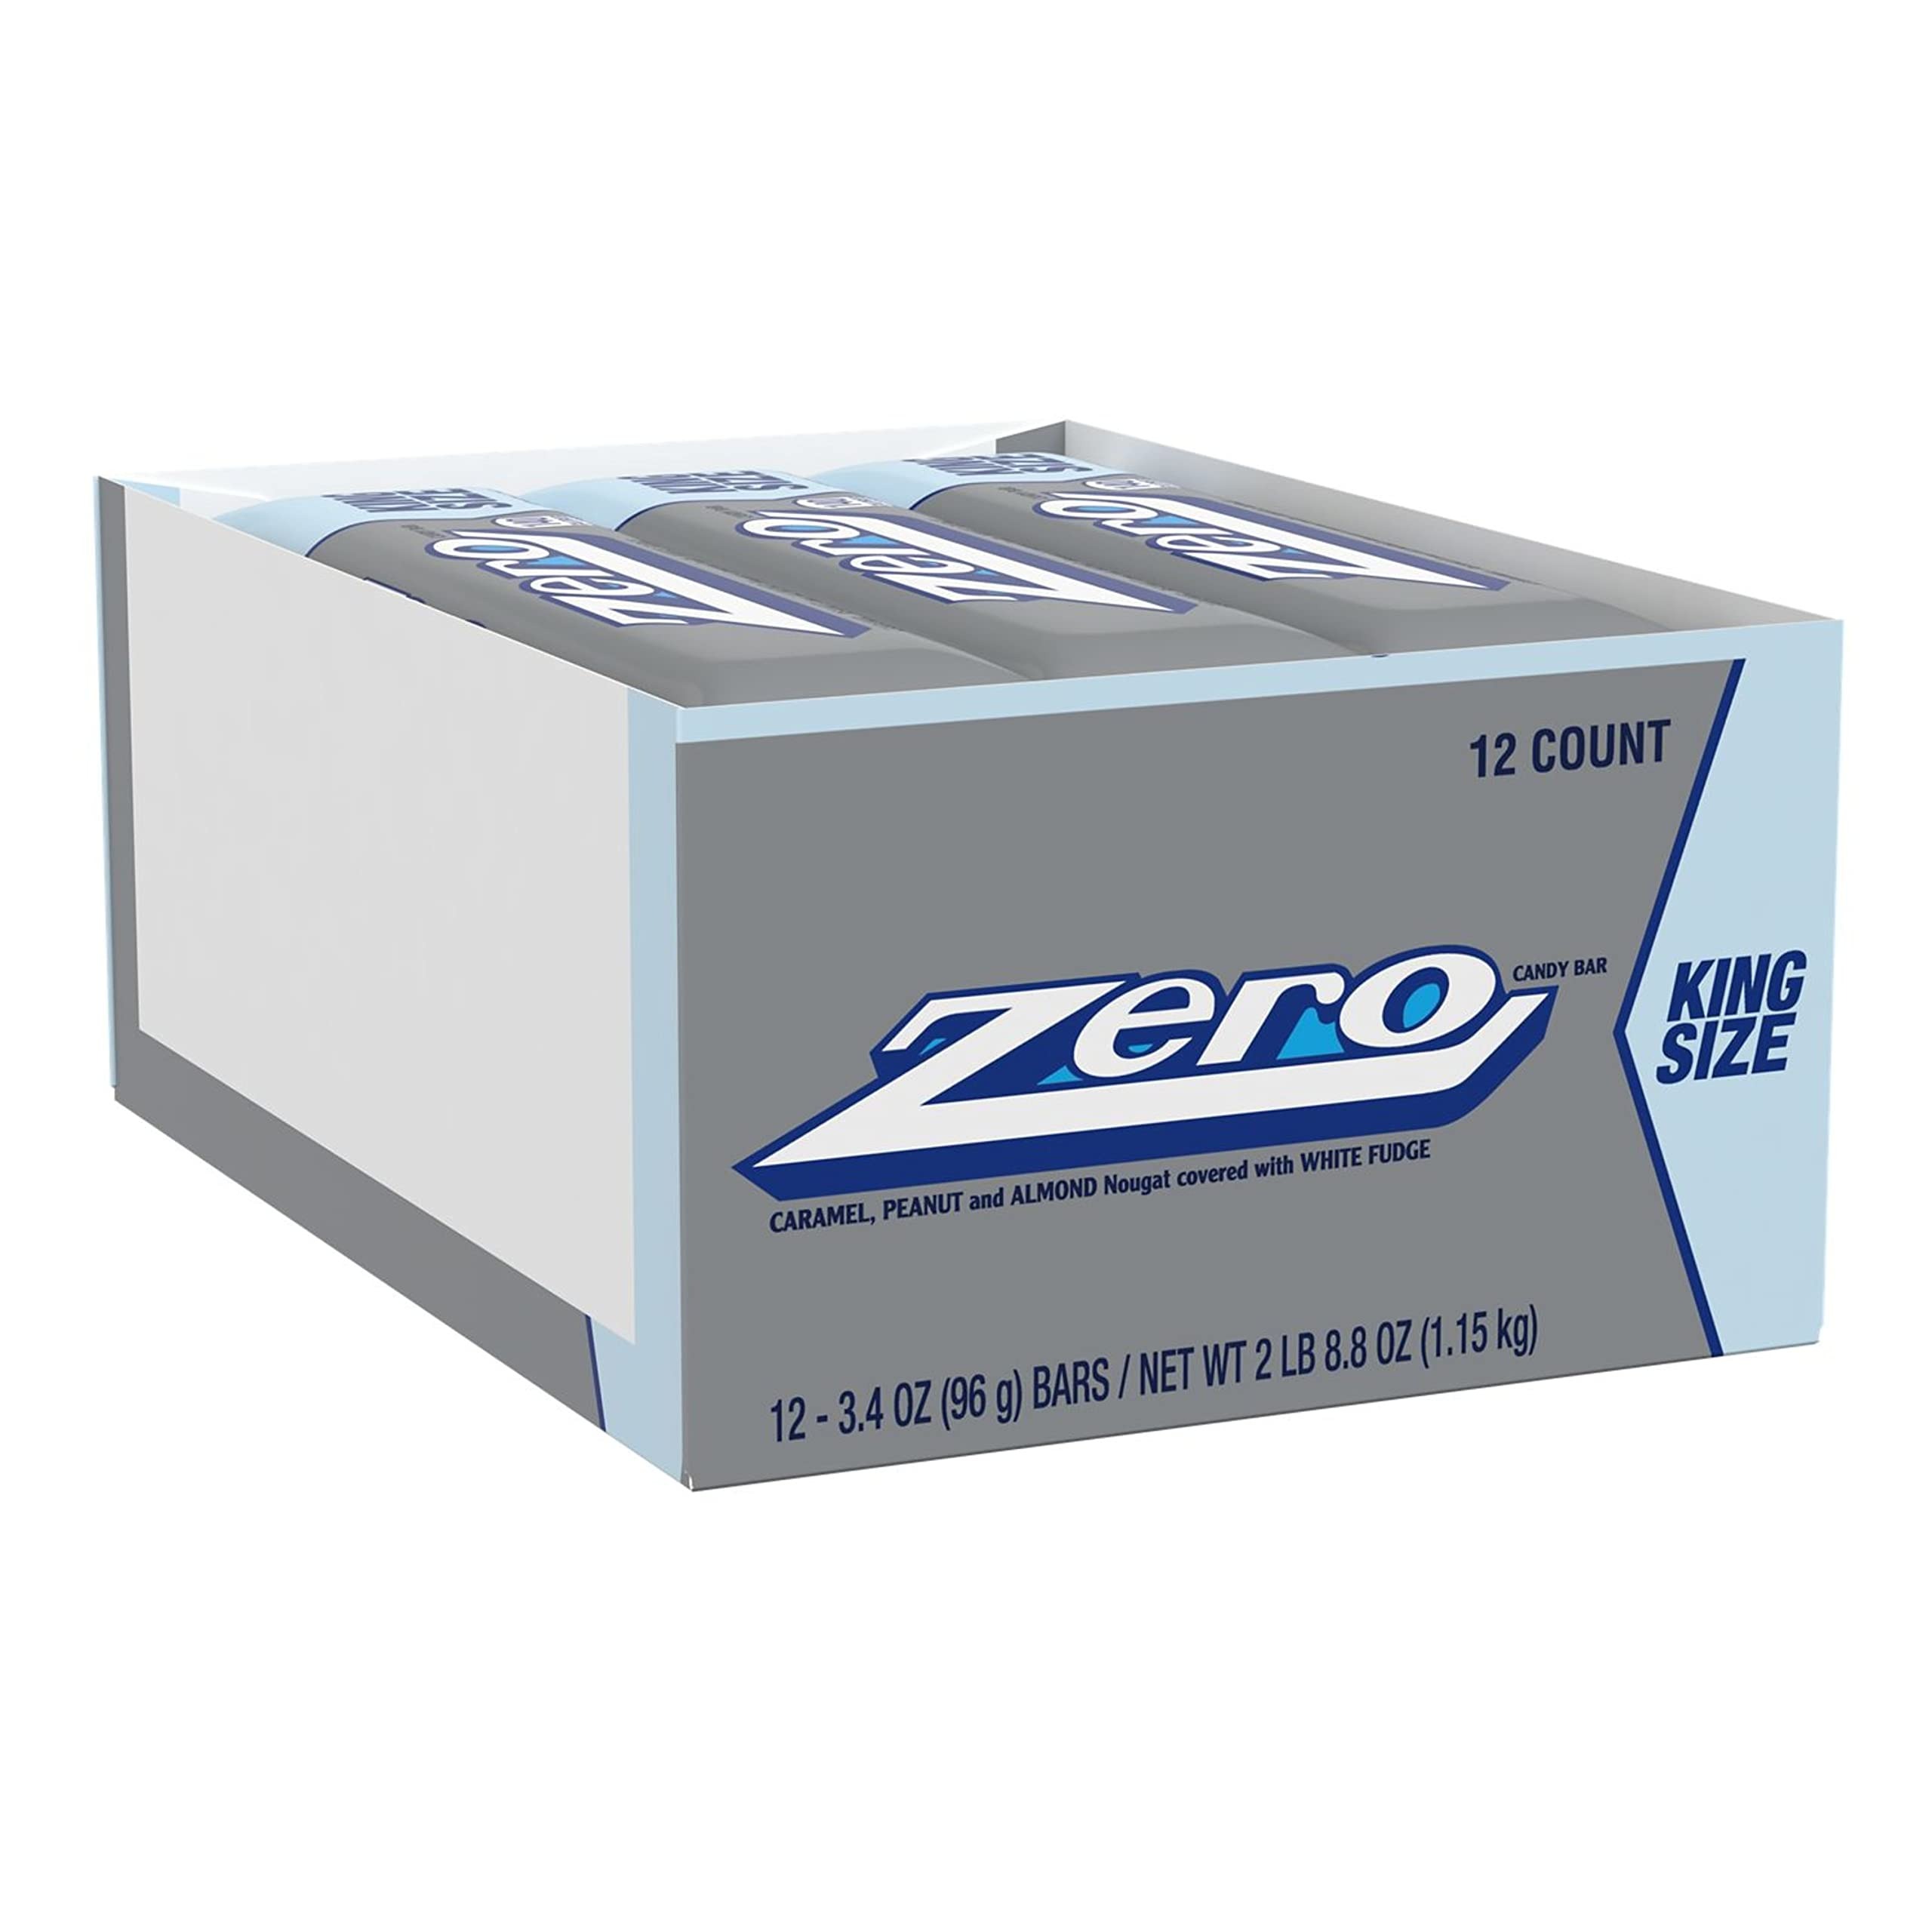
Item Name: ZERO White Fudge, Caramel, Peanut and Almond Nougat King Size Candy, Bulk Individually Wrapped, 3.4 oz Bars (12 Count)
Bullet Point 1: Contains twelve (12) 3.4-ounce ZERO White Fudge, Caramel, Peanut and Almond Nougat King Size Candy Bars in a bulk box
Bullet Point 2: An out-of-this-world white fudge, almond-flavored nougat candy bar jam-packed with creamy caramel and crunchy peanuts to enjoy as a movie night dessert or tasty midday treat throughout the year
Bullet Point 3: Get a bulk box of 12 kosher, individually wrapped king-size candy bars to entertain party guests, use as concession stand candy or stock your pantry with fudge, peanut, caramel and nougat flavors
Bullet Point 4: Use ZERO candy for filling birthday gift bags and back-to-school lunch boxes or bridal and baby shower candy dishes
Bullet Point 5: Enjoy ZERO candy bars full of yummy white fudge and almond nougat flavor without any chocolate as a part of the perfect Easter, Christmas, Valentine's Day or Halloween candy selection
Value: 40.8
Unit: ounce

Price: 2.69